George Grosz

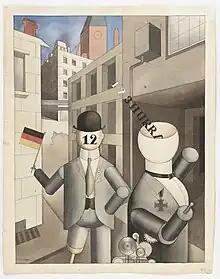
George Grosz, "Republican Automatons", 1920, watercolor on paper, Museum of Modern Art, New York

In November 1914 Grosz volunteered for military service, in the hope that by thus preempting conscription he would avoid being sent to the front. He was given a discharge after hospitalization for sinusitis in 1915. In 1916 he changed the spelling of his name to "de-Germanise" and internationalise his name – thus Georg became "George" (an English spelling), while in his surname he replaced the German "ß" with its phonetic equivalent "sz". He did this as a protest against German nationalism and out of a romantic enthusiasm for America – a legacy of his early reading of the books of James Fenimore Cooper, Bret Harte and Karl May – that he retained for the rest of his life. His artist friend and collaborator Helmut Herzfeld likewise changed his name to John Heartfield at the same time.